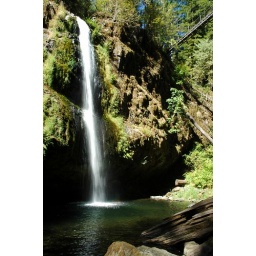
A waterfall near the Oregon coast range, with a 240 foot suspension bridge 100 high.